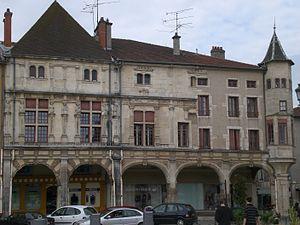
Pont-à-Mousson, Maison des Sept Péchés Capitaux, XVI siècle
La Maison des Sept péchés capitaux de Pont-à-Mousson a été construite pendant la Renaissance, elle se situe sur la place Duroc.